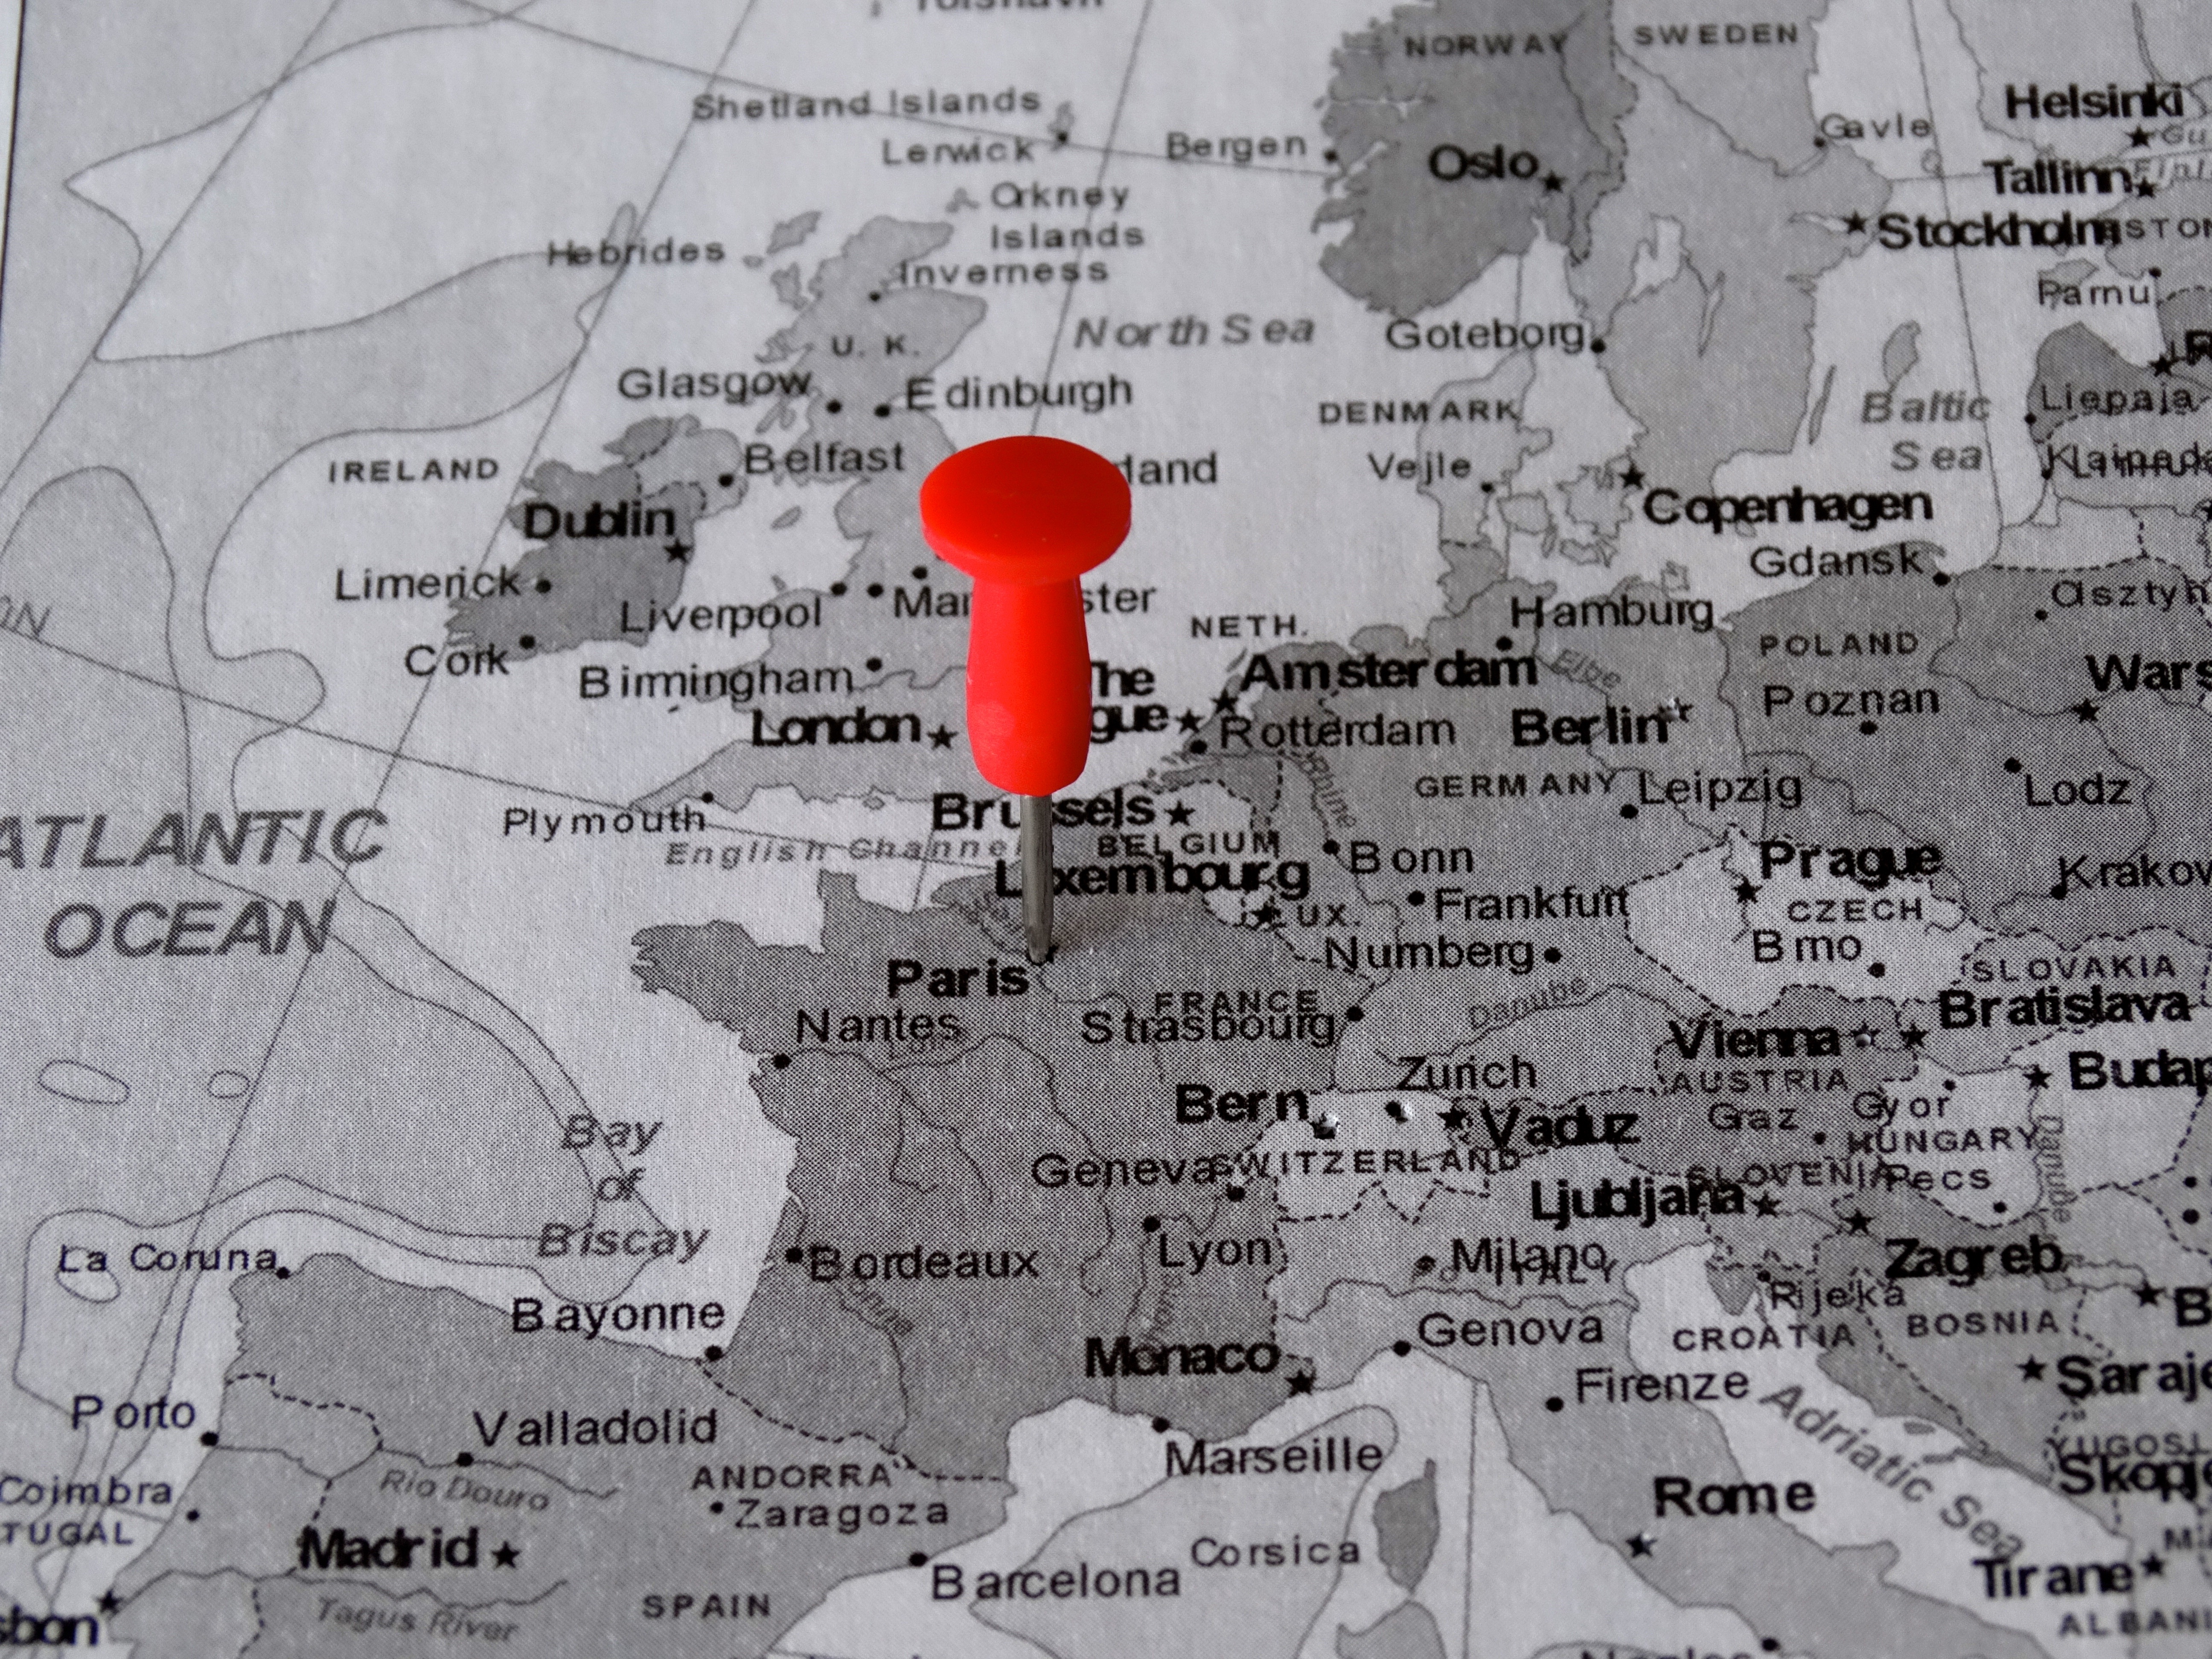
paris, line, soil, map, atlas, capital, pin, destination, meeting point, geological phenomenon